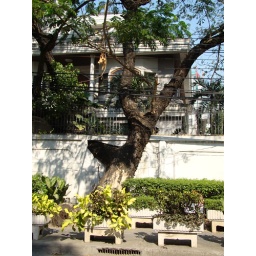
Well, they probably built the wall around the tree actually